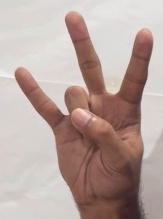
ASL sign: 7